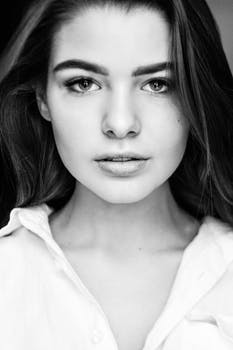
Label: No Watermark